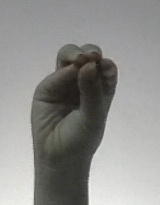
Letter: ha